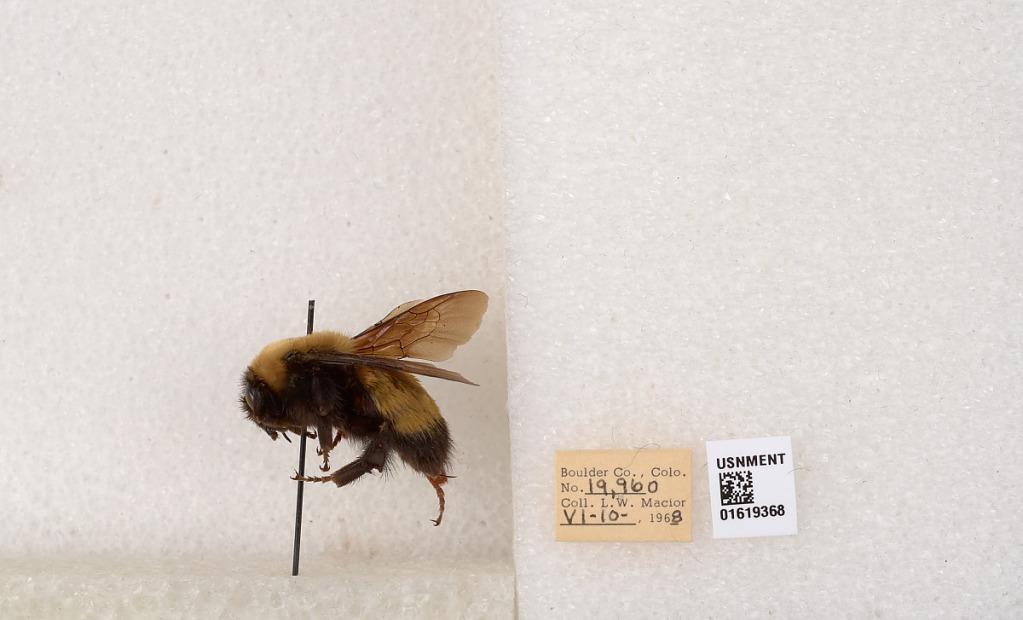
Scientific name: Bombus (Bombus) nevadensis Cresson